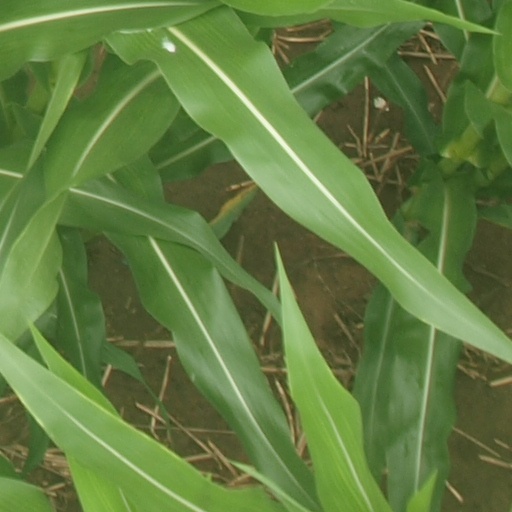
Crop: maize; corn